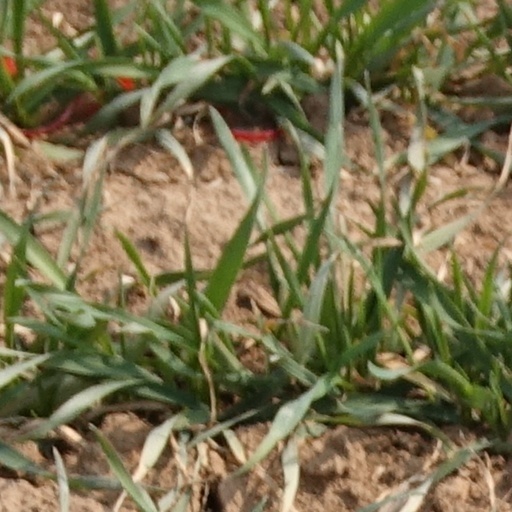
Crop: wheat